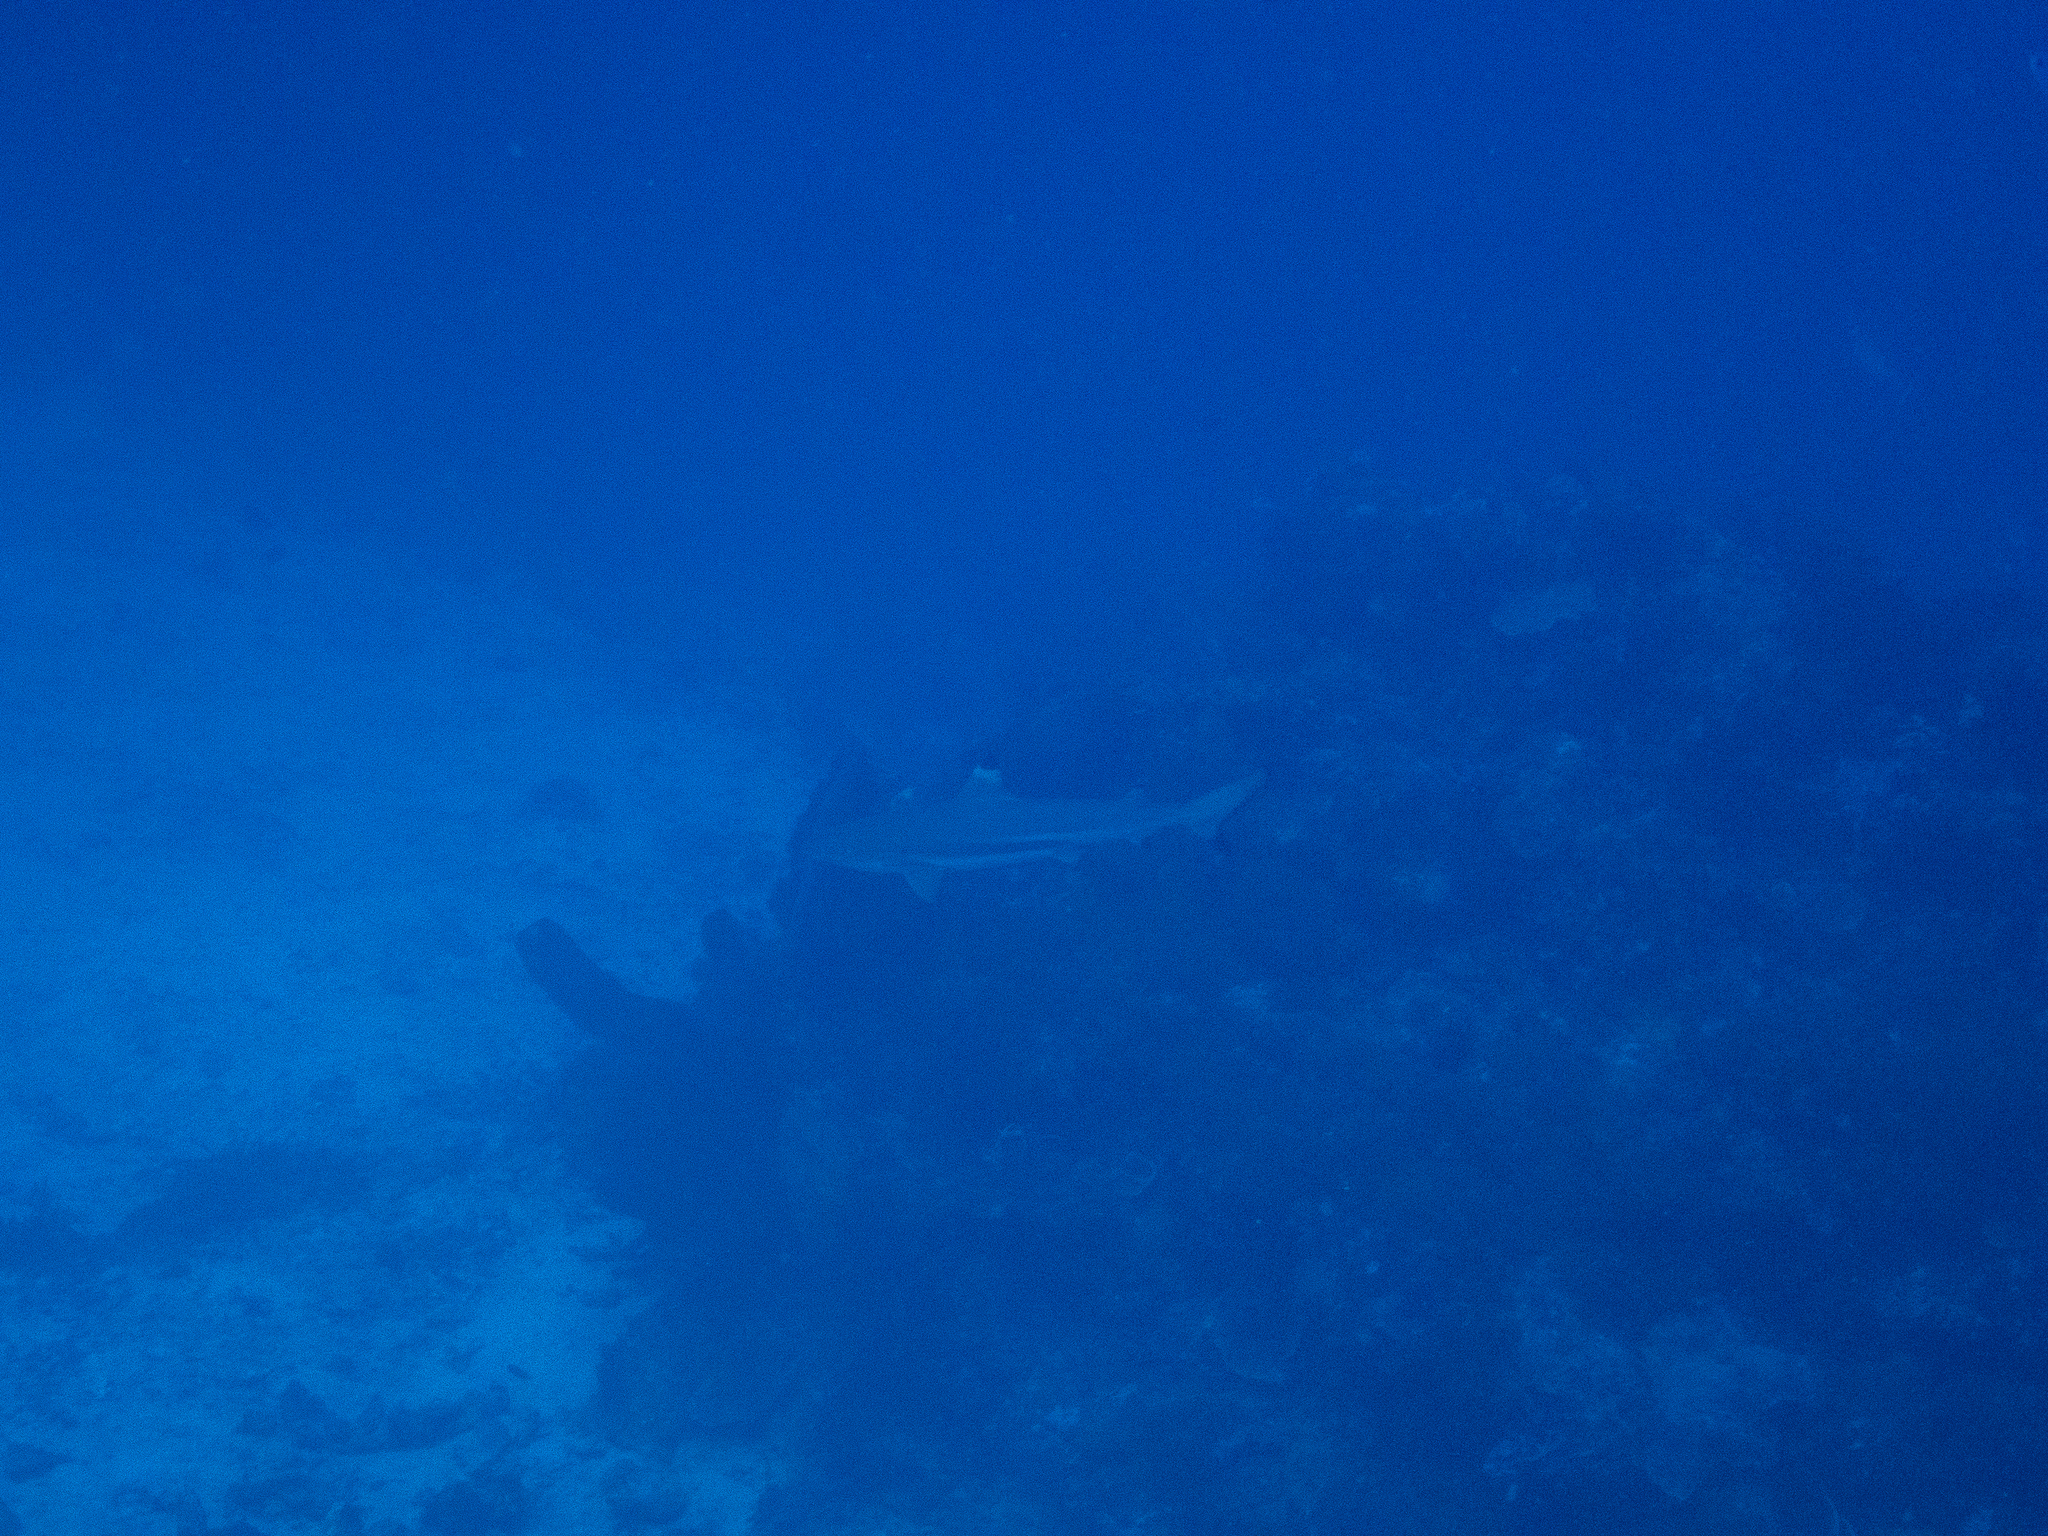
Carcharhinus melanopterus (Blacktip Reef Shark)